Toxicoscordion venenosum

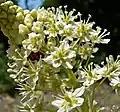
"Toxicoscordion venenosum" var. "venenosum" flowers at the University of California Botanical Garden, Berkeley

The inflorescence usually does not have branches and is a raceme, but will sometimes have one or two branches near the base and be a panicle. If a plant does have branches, they will be one tenth to one third the length of the stem. It may be as much as 20 centimeters long, or as short as 2 centimeters. There may be ten to fifty flowers on the flowering stem. The top of the flowering stem will be pyramidal in shape when blooming begins with smaller buds and immature flowers towards the top and open flowers towards the base.